Art film

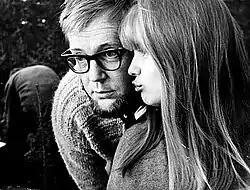
Actress Lena Nyman from the Swedish film "I Am Curious (Yellow)"

The French New Wave movement continued into the 1960s. During the 1960s, the term "art film" began to be much more widely used in the United States than in Europe. In the U.S., the term is often defined very broadly to include foreign-language (non-English) ""auteur"" films, independent films, experimental films, documentaries and short films. In the 1960s, "art film" became a euphemism in the U.S. for racy Italian and French B-movies. By the 1970s, the term was used to describe sexually explicit European films with artistic structure such as the Swedish film "I Am Curious (Yellow)". In the U.S., the term "art film" may refer to films by modern American artists, including Andy Warhol with his 1969 film "Blue Movie", but is sometimes used very loosely to refer to the broad range of films shown in repertory theaters or "art house cinemas". With this approach, a broad range of films, such as a 1960s Hitchcock film, a 1970s experimental underground film, a European auteur film, a U.S. "independent" film, and even a mainstream foreign-language film (with subtitles) might all fall under the rubric of "art house films".